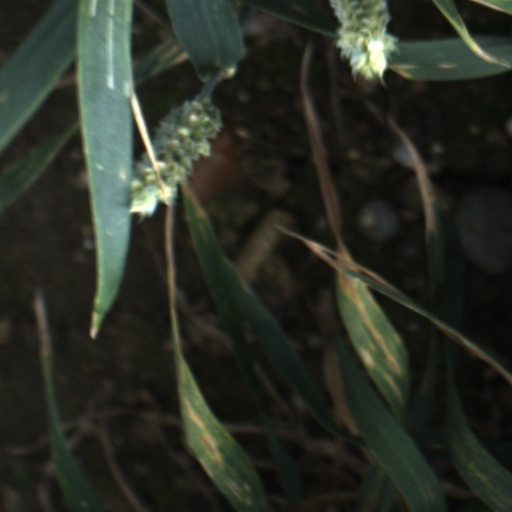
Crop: wheat